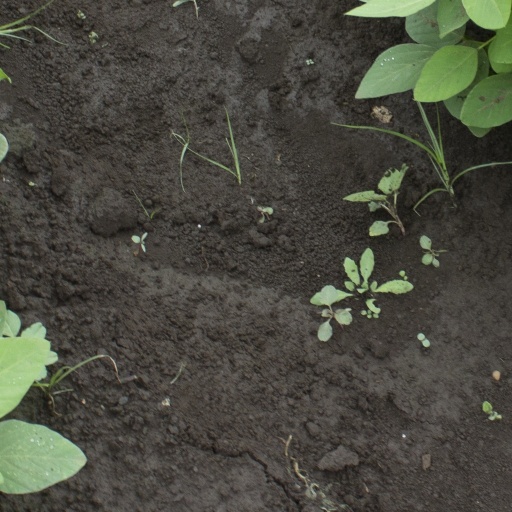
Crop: soybean